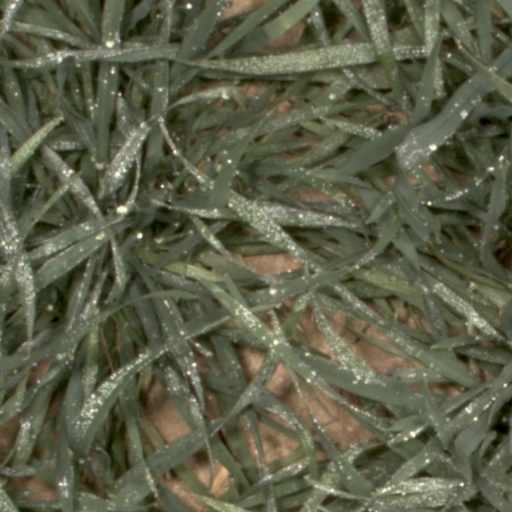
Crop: wheat